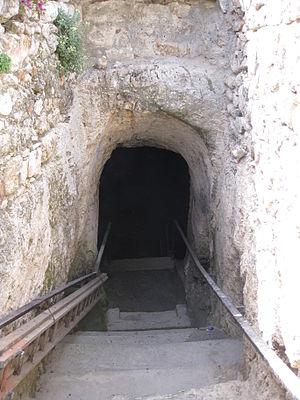
La tombe des Prophètes, aussi appelée tombe des prophètes Aggée, Zacharie et Malachie, est une grotte funéraire situé dans le cimetière juif du mont des Oliviers à Jérusalem, près de l'hôtel Seven Arches. Elle date de la période byzantine. Selon des traditions juives médiévales, ce complexe funéraire abrite les tombes des prophètes Aggée, Zacharie et Malachie. Les premiers témoignages mentionnent seulement Aggée. Dans les descriptions ultérieures viennent s'ajouter Zacharie et Malachie.